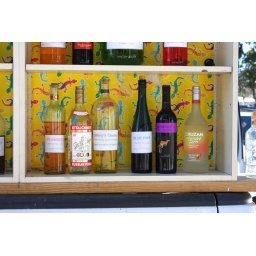
Even the bottles on the bottom shelf were great in this bar Found at the Parrothead Party on February 25, 2010 in Orlando.